Pavlo Makov

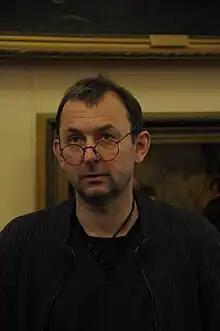
Pavlo Makov

Pavlo Mykolaiovych Makov (born August 28, 1958, in Leningrad) is a Ukrainian artist. He is a Member of the Royal Society of Painters and Graphic Artists of Great Britain, a Corresponding Member of the National Academy of Arts of Ukraine, and a Laureate of the Taras Shevchenko National Prize of Ukraine (2018).